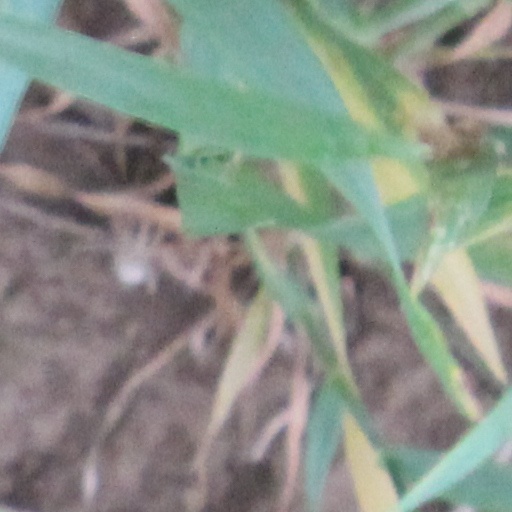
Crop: wheat